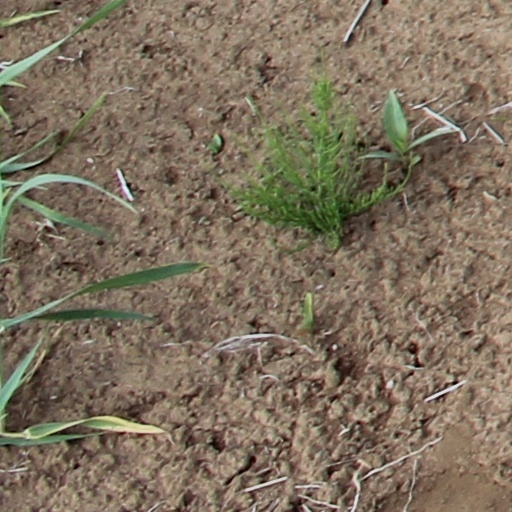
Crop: wheat